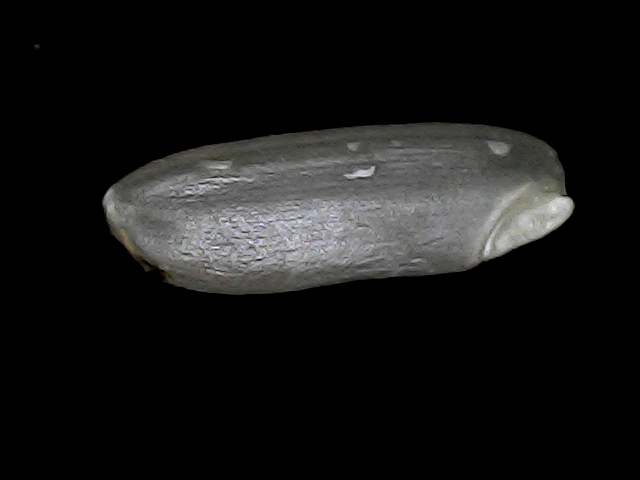
Rice variety: BD49